List of birds of Austria

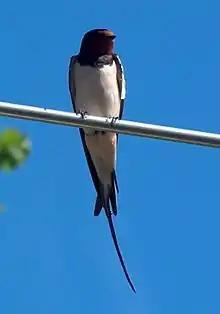
The barn swallow is the national bird of Austria.

This is a list of the bird species recorded in Austria. The avifauna of Austria included a total of 458 species as of July 2023 according to the Avifaunistic Commission of BirdLife Austria (Avifaunistische Kommission, AFK) with supplemental additions from Avibase. Of them, 9 have been introduced by humans. Eighteen species have not been recorded in the wild since 1950.